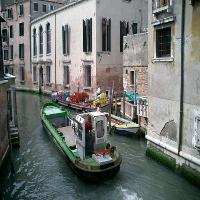
Weather: cloudy or overcast